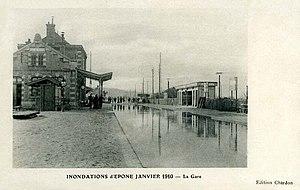
La gare d'Épône-Mézières pendant la crue de la Seine en janvier 1910
La gare d'Épône - Mézières est une gare ferroviaire française des lignes de Paris-Saint-Lazare au Havre et de Plaisir - Grignon à Épône - Mézières, située sur le territoire des communes d'Épône et de Mézières-sur-Seine, dans le département des Yvelines, en région Île-de-France.